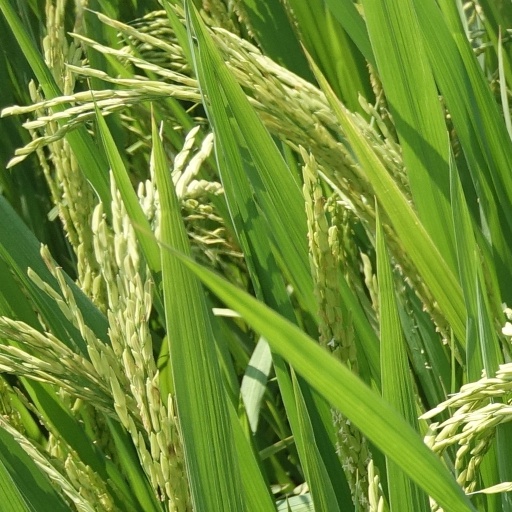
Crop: rice